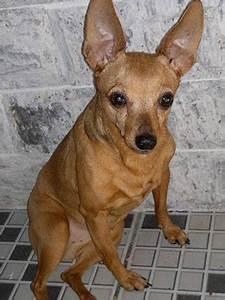
dog